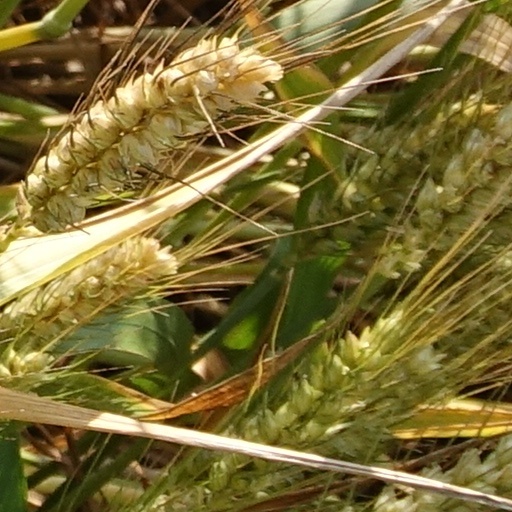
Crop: wheat